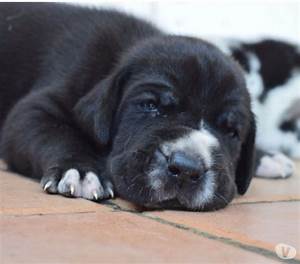
Label: cane